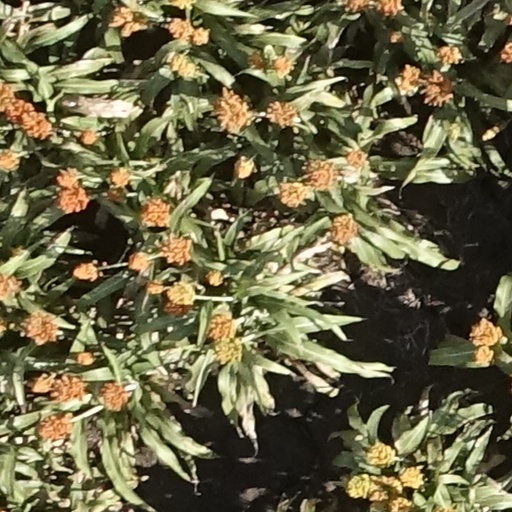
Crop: sorghum